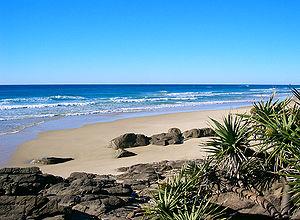
Située à proximité de la côte orientale du Queensland, en Australie, l'île Fraser est la plus grande île de sable du monde avec une superficie de 1 840 km², une longueur de 123 kilomètres, une largeur d'environ 25 kilomètres et un point culminant atteignant 260 mètres d'altitude. Le sable s'est accumulé le long de cette portion de la côte du Queensland pendant quelque 750 000 ans, en partie parce que le soubassement volcanique constitue une sorte de barrage naturel pour les sédiments charriés vers le littoral oriental par un puissant courant. L'île a été inscrite au patrimoine mondial de l'UNESCO en 1992 ainsi qu'au titre de réserve de biosphère en 1977 sous le nom de Great Sandy.